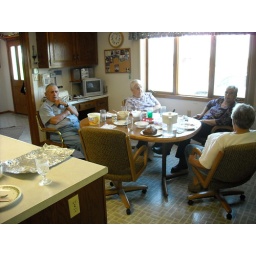
Dale, Bev, Janet and Wilma around the kitchen table